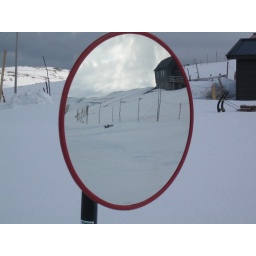
road mirror in lapland_01